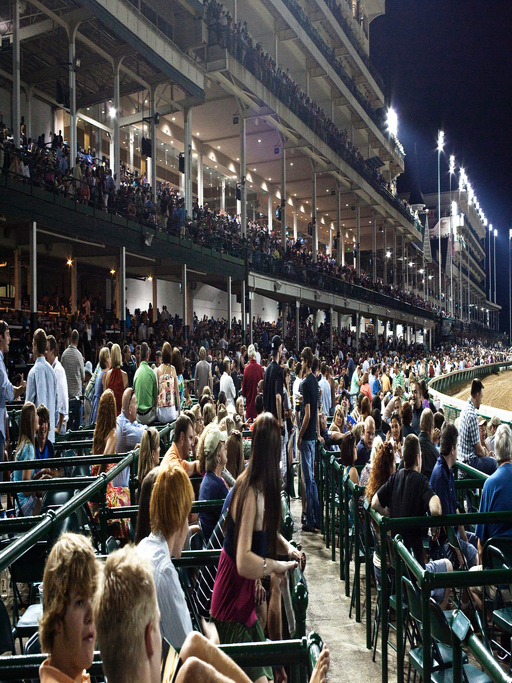
a beautiful night brought out the crowds as temperatures dropped into the sixties .